Membland

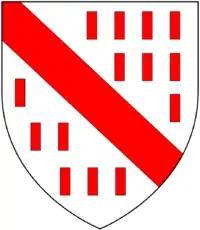
Arms of Bulteel: "Argent biletée gules, a bend of the last"

Letters survive from Arthur Champernowne (1671 – before 1717) of Membland to Courtenay Croker of Lyneham, Yealmpton. Champernowne died childless at some time before 1717, the last of the Champernownes of Modbury.